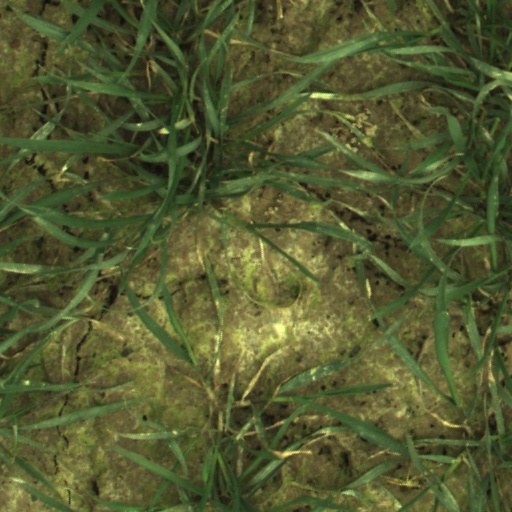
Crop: wheat